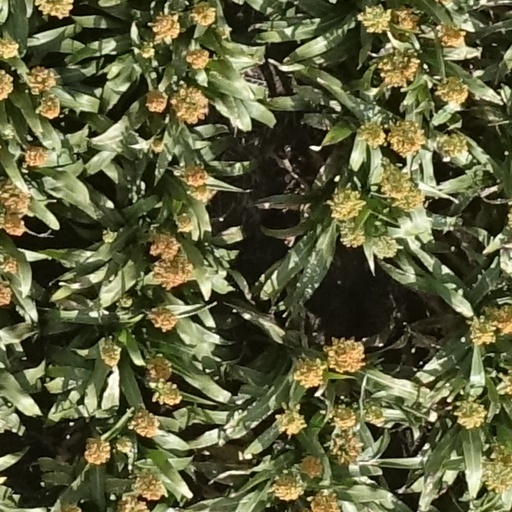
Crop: sorghum